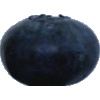
Label: blueberry